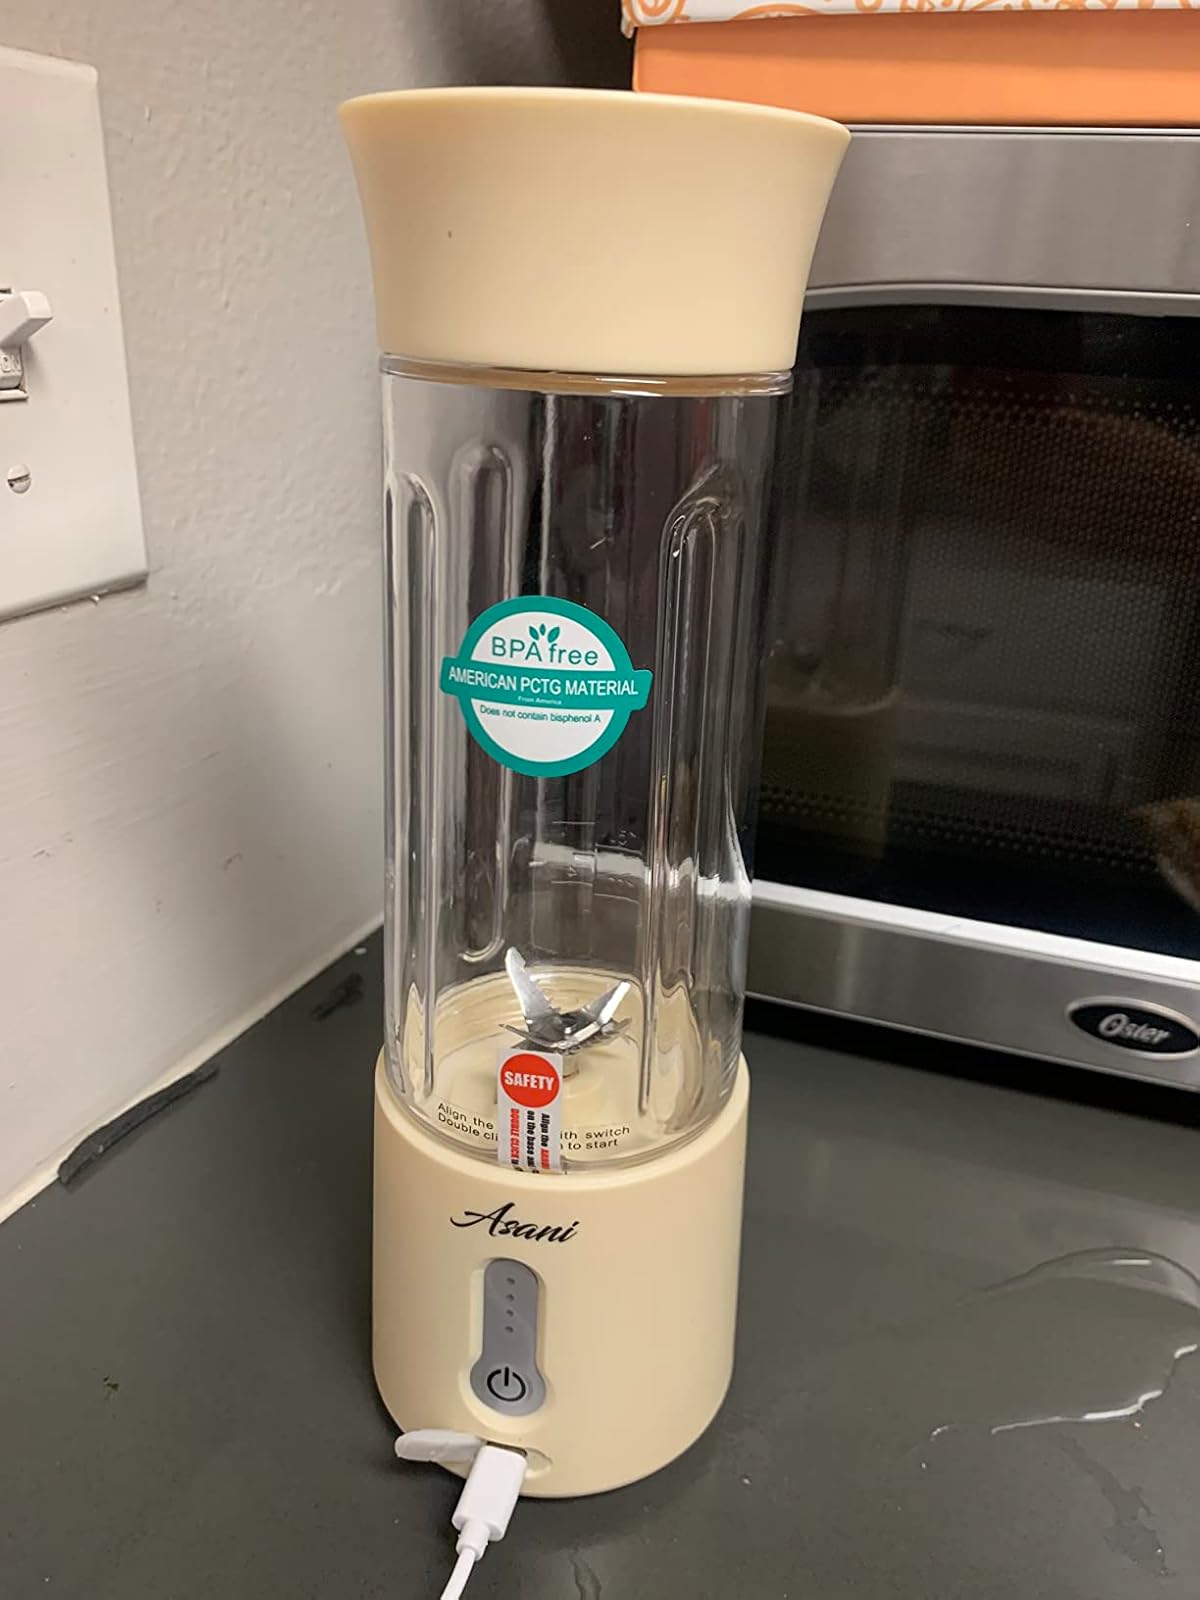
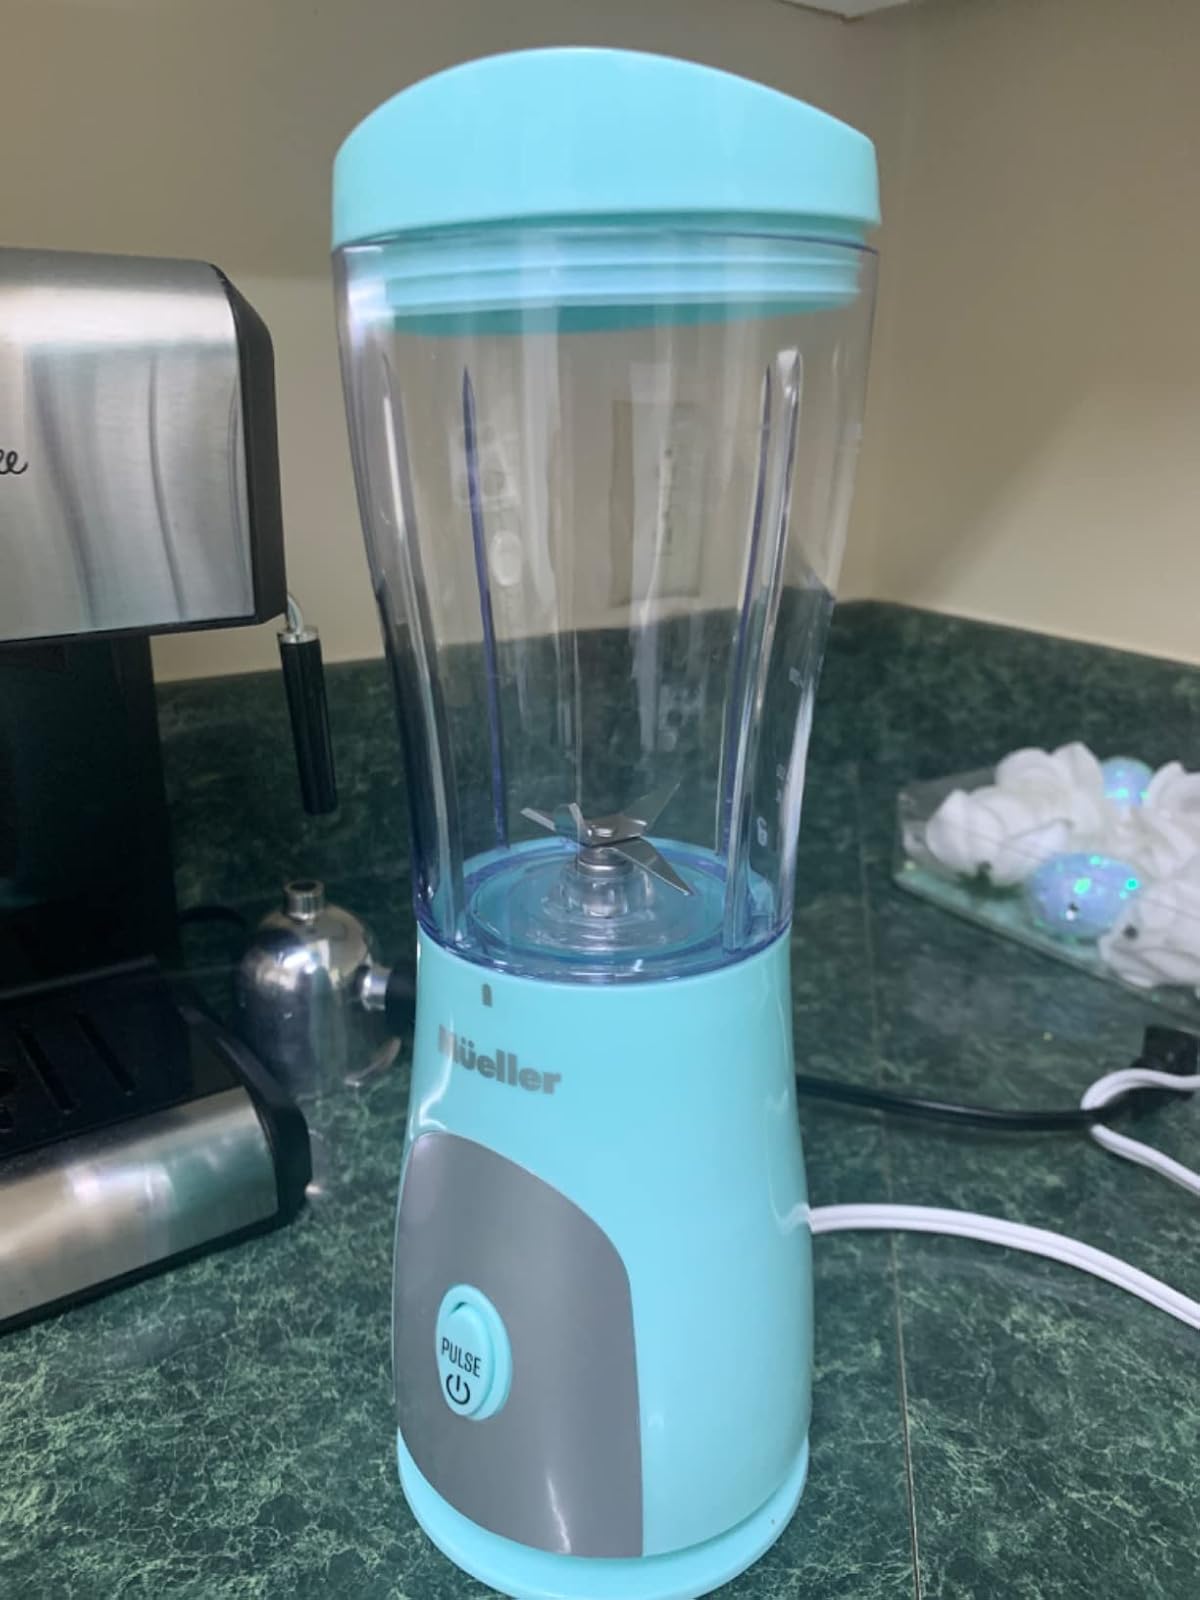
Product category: items_blender
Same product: no